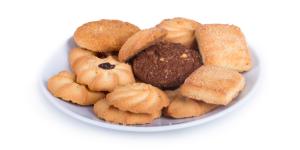
galletas de pasta seca